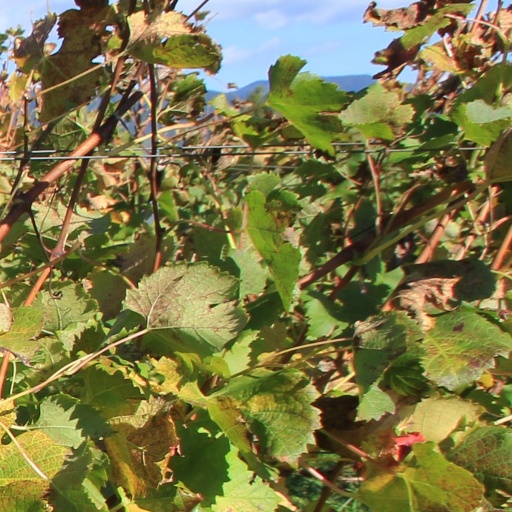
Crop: grape